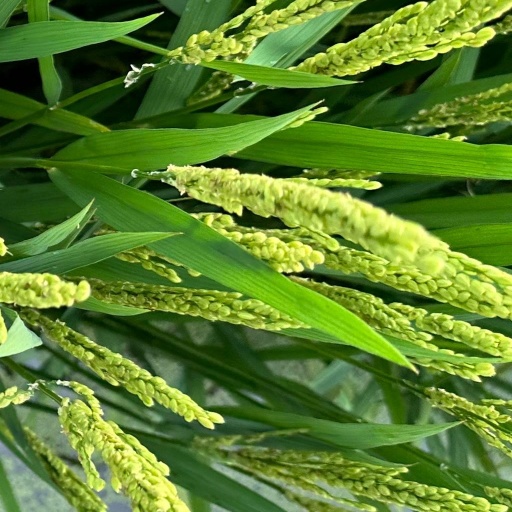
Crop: rice